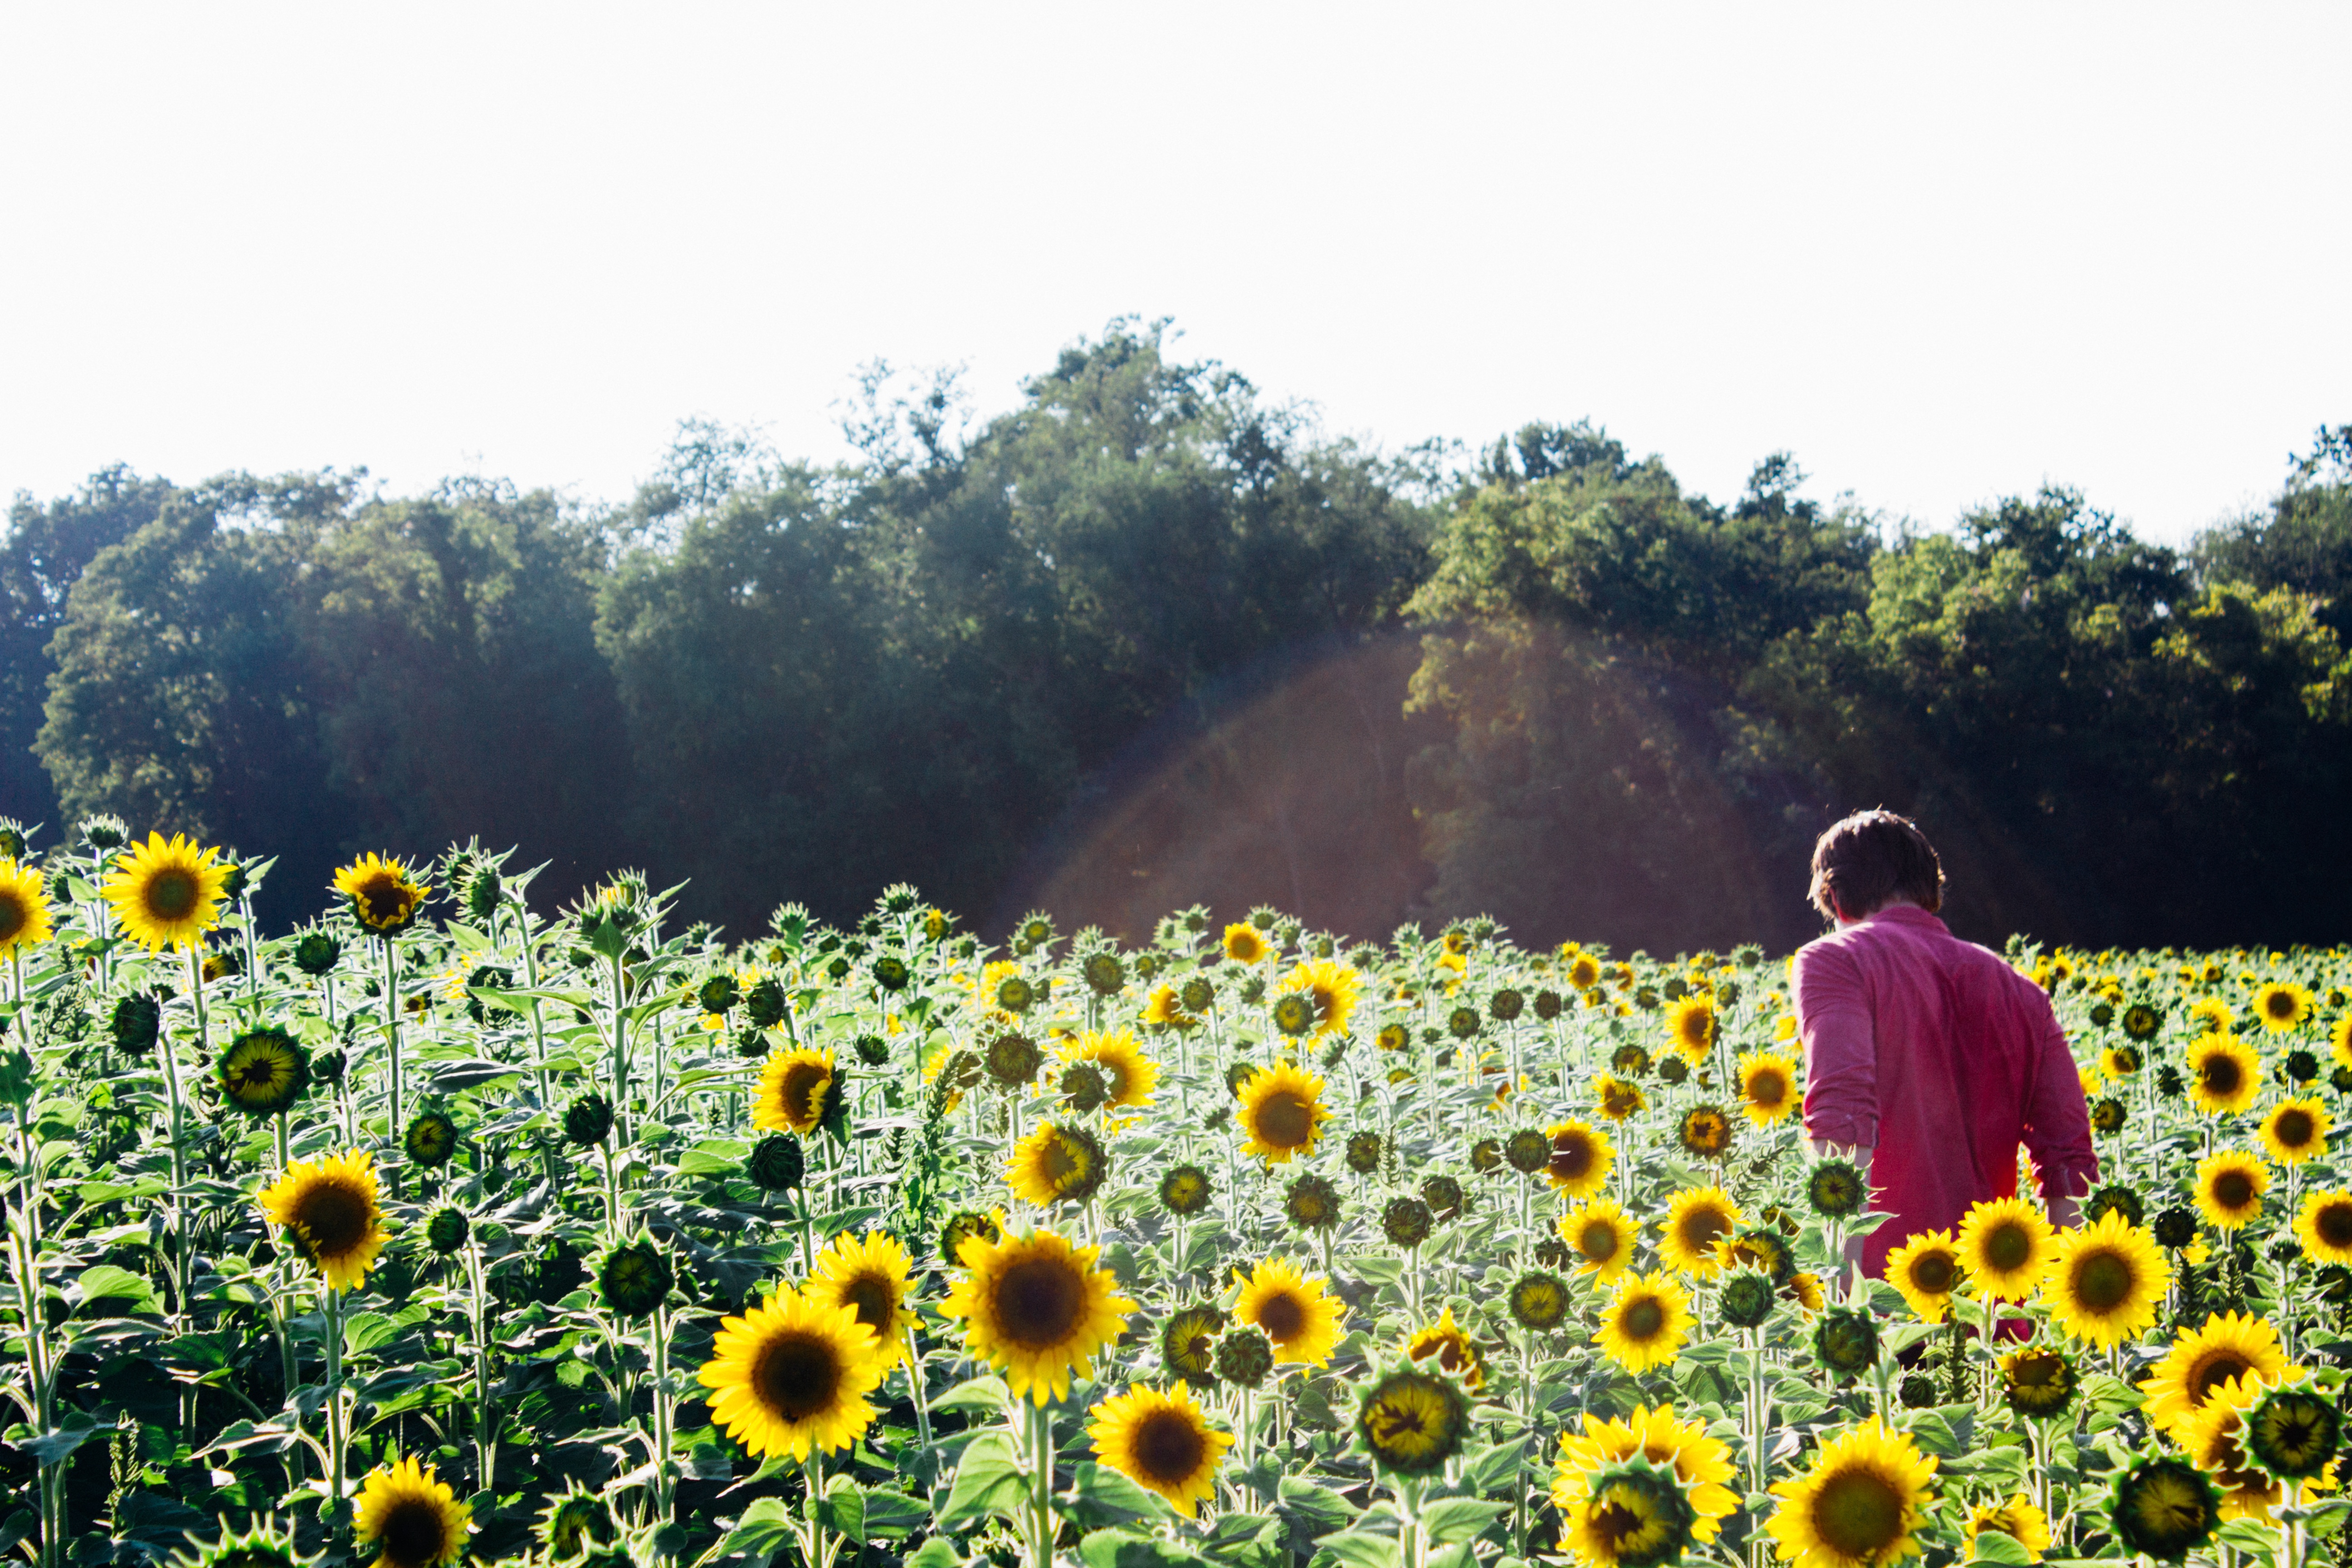
man, nature, blossom, plant, field, meadow, countryside, flower, bloom, male, agriculture, flora, sunflower, wildflower, flowers, sunflowers, flowering plant, daisy family, land plant